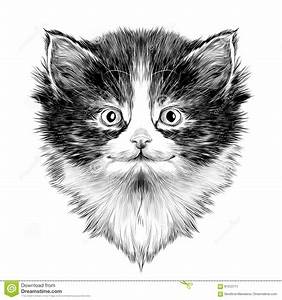
Label: cat